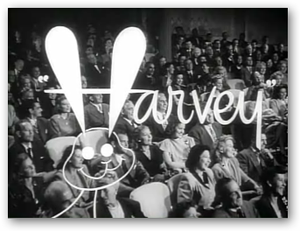
Harvey est un film américain réalisé par Henry Koster, sorti en 1950.